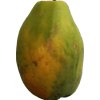
Label: papaya